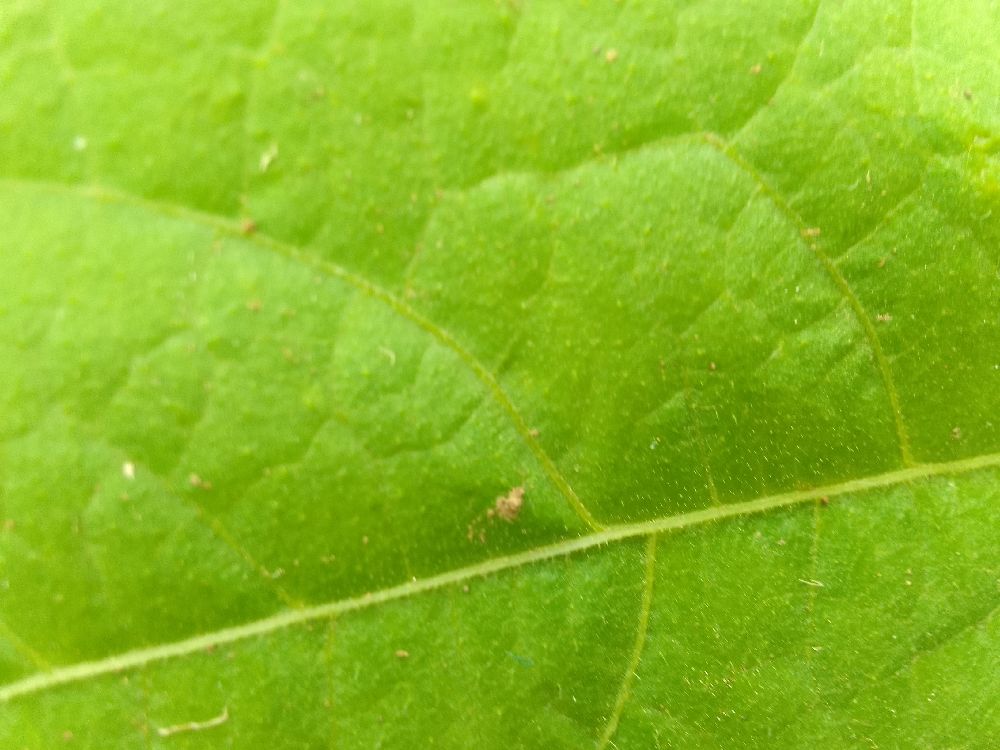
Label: healthy